Volcanic landslide

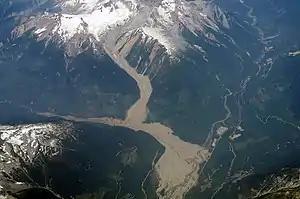
The 2010 Mount Meager landslide deposit in British Columbia, Canada

Flank collapses are much smaller than sector collapses, but they may also yield far-reaching debris flows. Flank collapses differ from sector collapses in that they only involve the volcano flank whereas sector collapses are large enough to involve the volcano summit. The smaller size of a flank collapse indicates that there need be no repose time before another flank collapse occurs, and hence they can be treated as random events.